Book on the Measurement of Plane and Spherical Figures

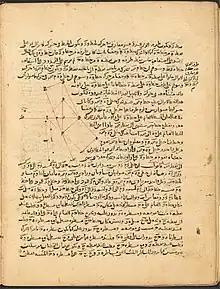
A page of the "Book on the Measurement of Plane and Spherical Figures", Columbia University, New York

The Book on the Measurement of Plane and Spherical Figures was the most important of the works produced by the Banū Mūsā (three 9th century Persian brothers who worked in Baghdad). A Latin translation by the 12th century Italian astrologer Gerard of Cremona was made, entitled and . The original work in Arabic was edited by the Persian polymath Naṣīr al-Dīn al-Ṭūsī in the 13th century. The original work in Arabic is not extant, but its contents are known from later translations.